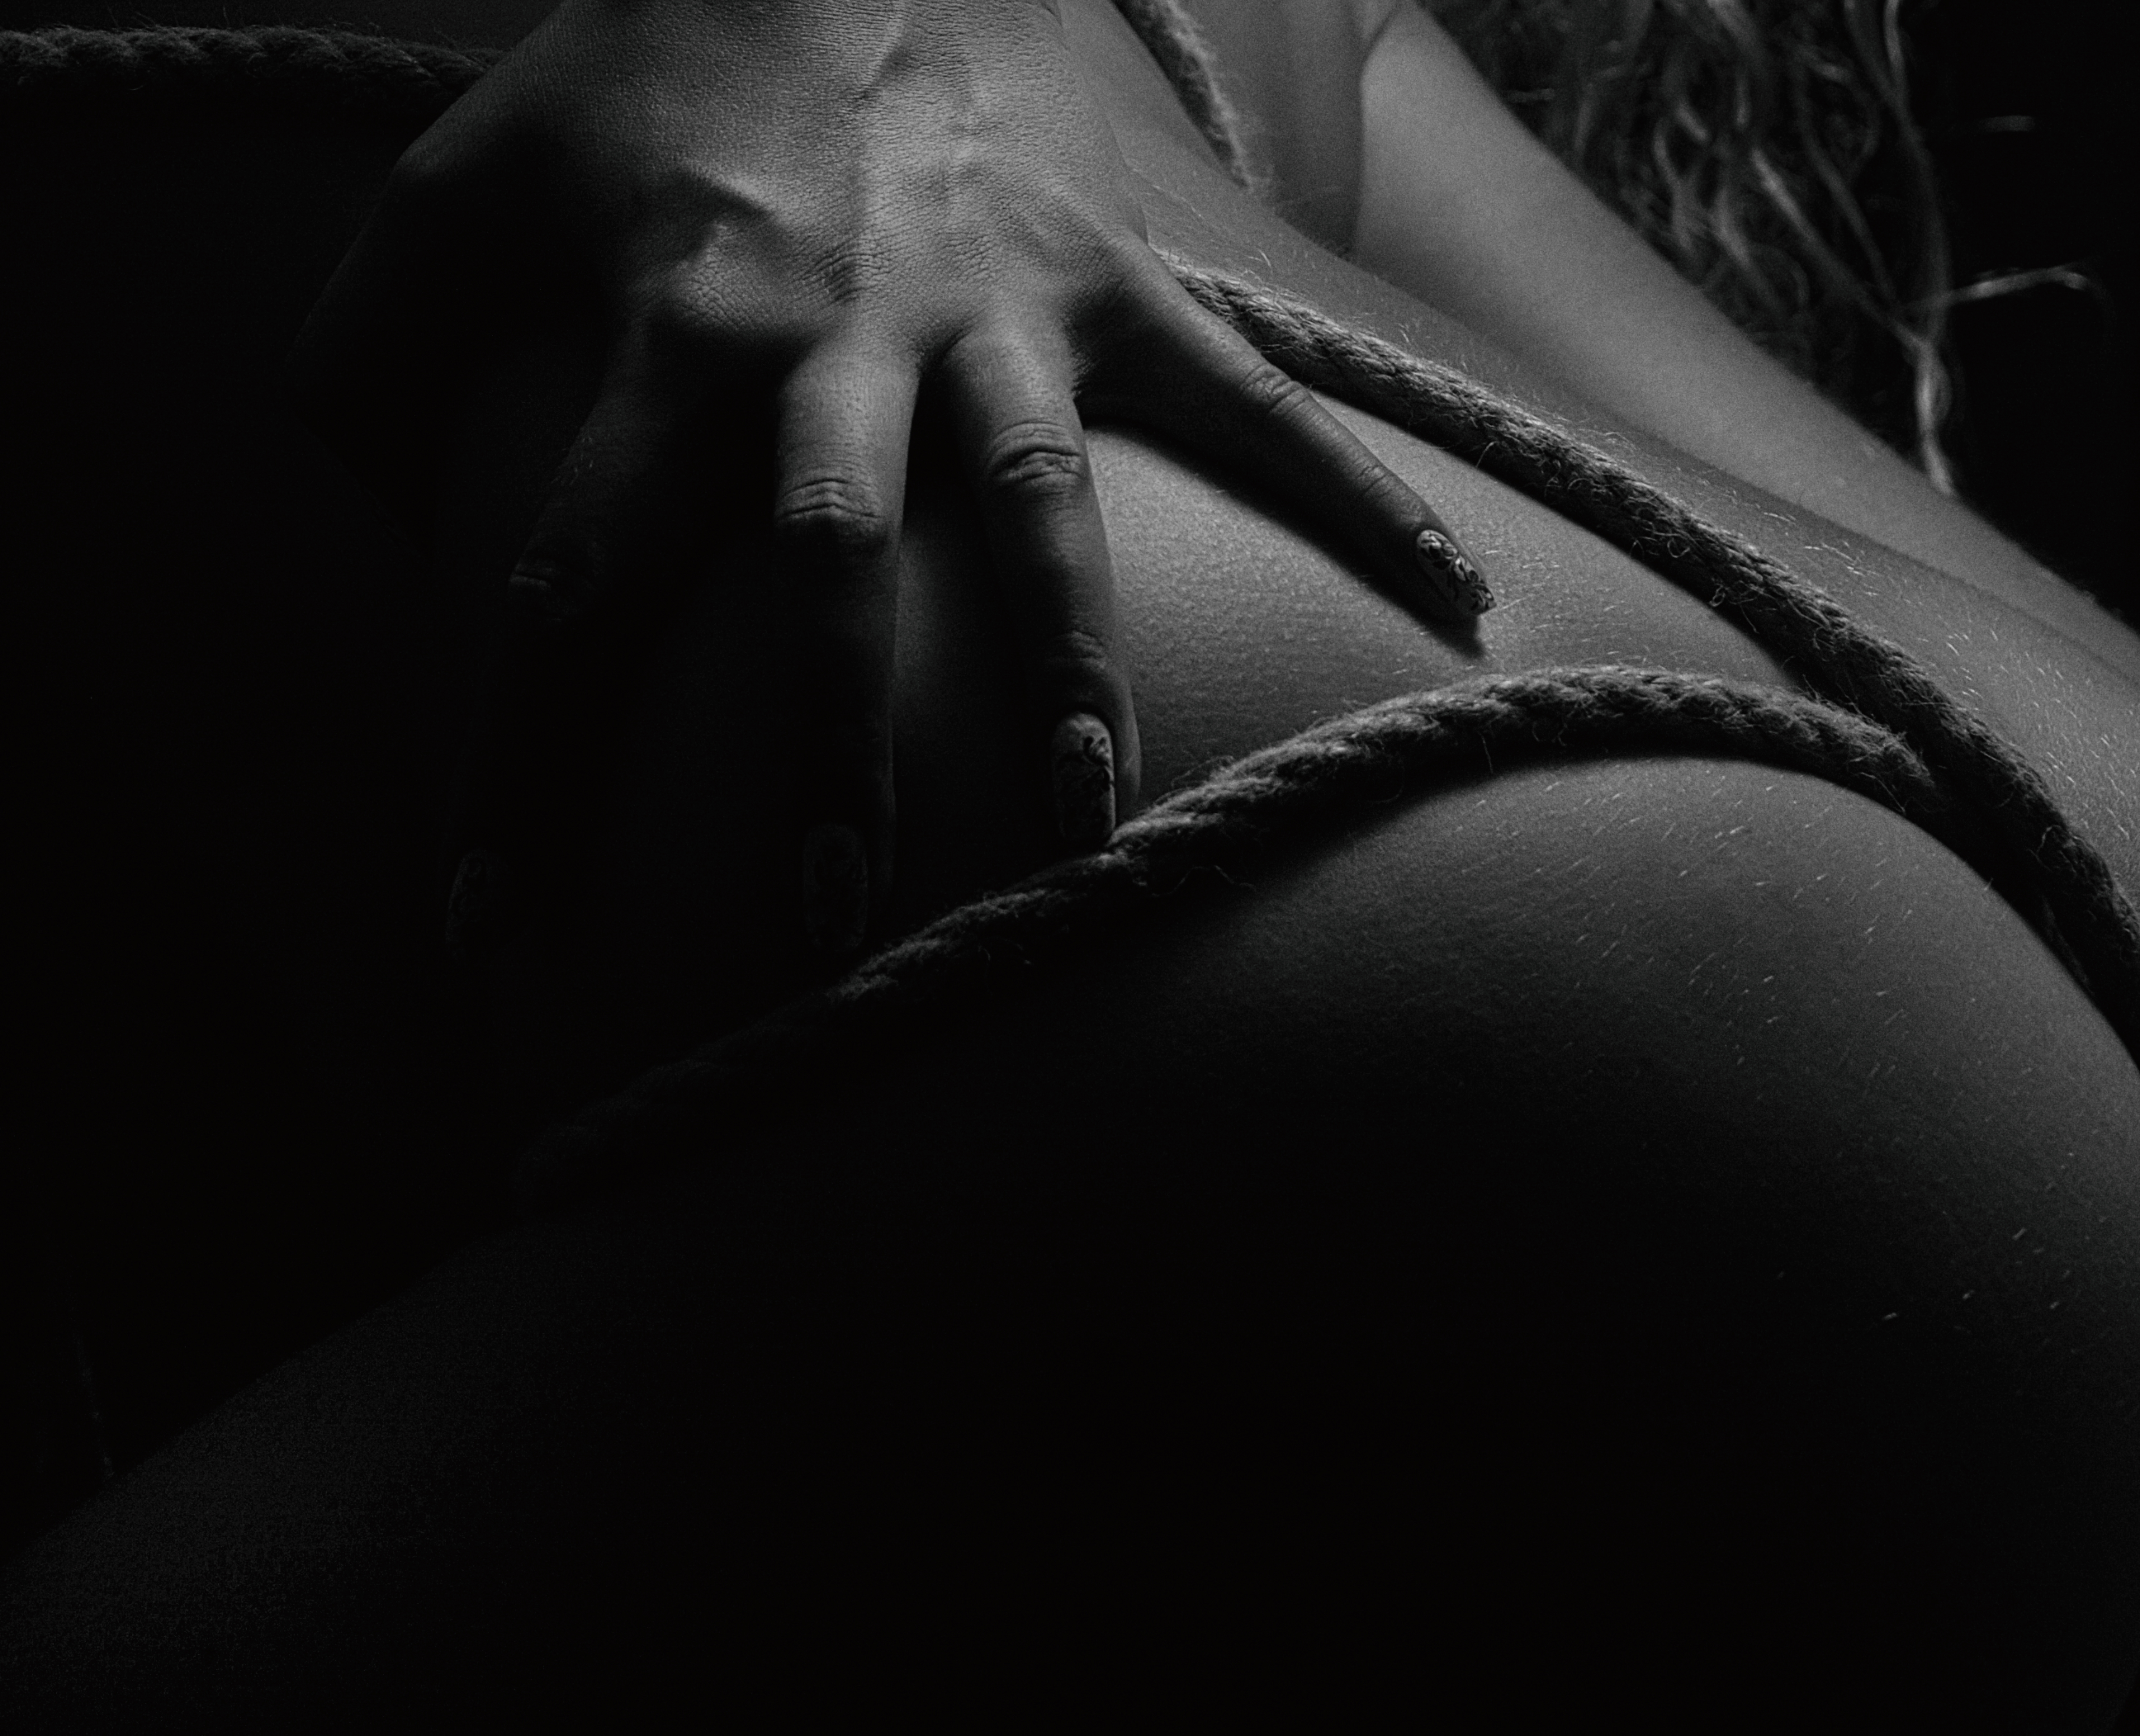
portrait, girl, body, retro, face, beautiful, look, studio, monochrome, donate, flash photography, eyelash, gesture, elbow, Tints and shades, thigh, comfort, knee, wrist, chest, nail, human leg, monochrome photography, close up, windshield, steering wheel, darkness, abdomen, automotive design, flesh, vehicle door, still life photography, macro photography, grass, sitting, automotive window part, fur, eyewear